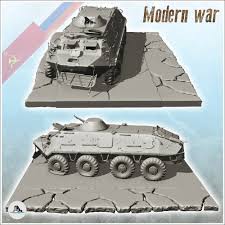
Label: BTR-60